Ida Simons

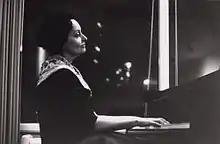
Concert pianist Ida Rosenheimer

Ida Simons (née Ida Rosenheimer; 11 March 1911, Antwerp – 27 June 1960, The Hague) was a Belgian-born Dutch concert pianist and writer, best known for her novel "A Foolish Virgin".